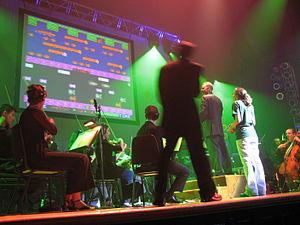
Frogger est un jeu vidéo d'arcade développé par Konami et sorti en 1981. Il est généralement considéré comme un classique de ce média.